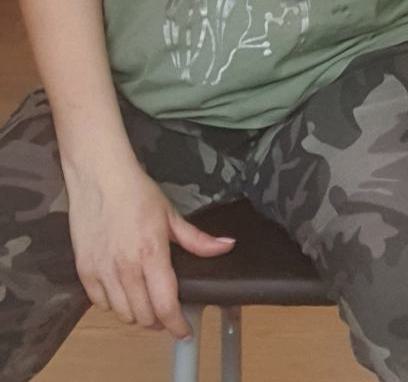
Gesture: no_gesture